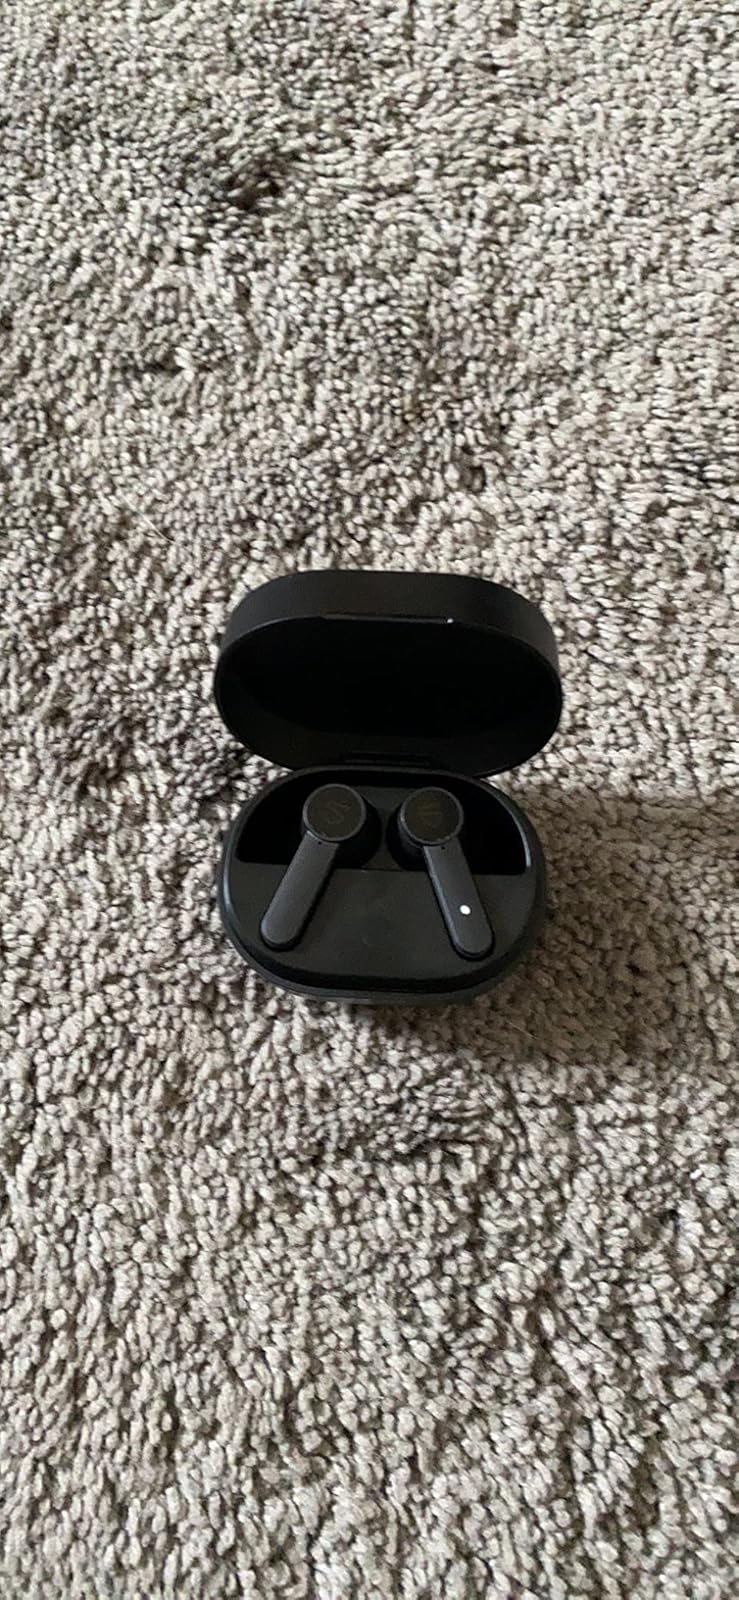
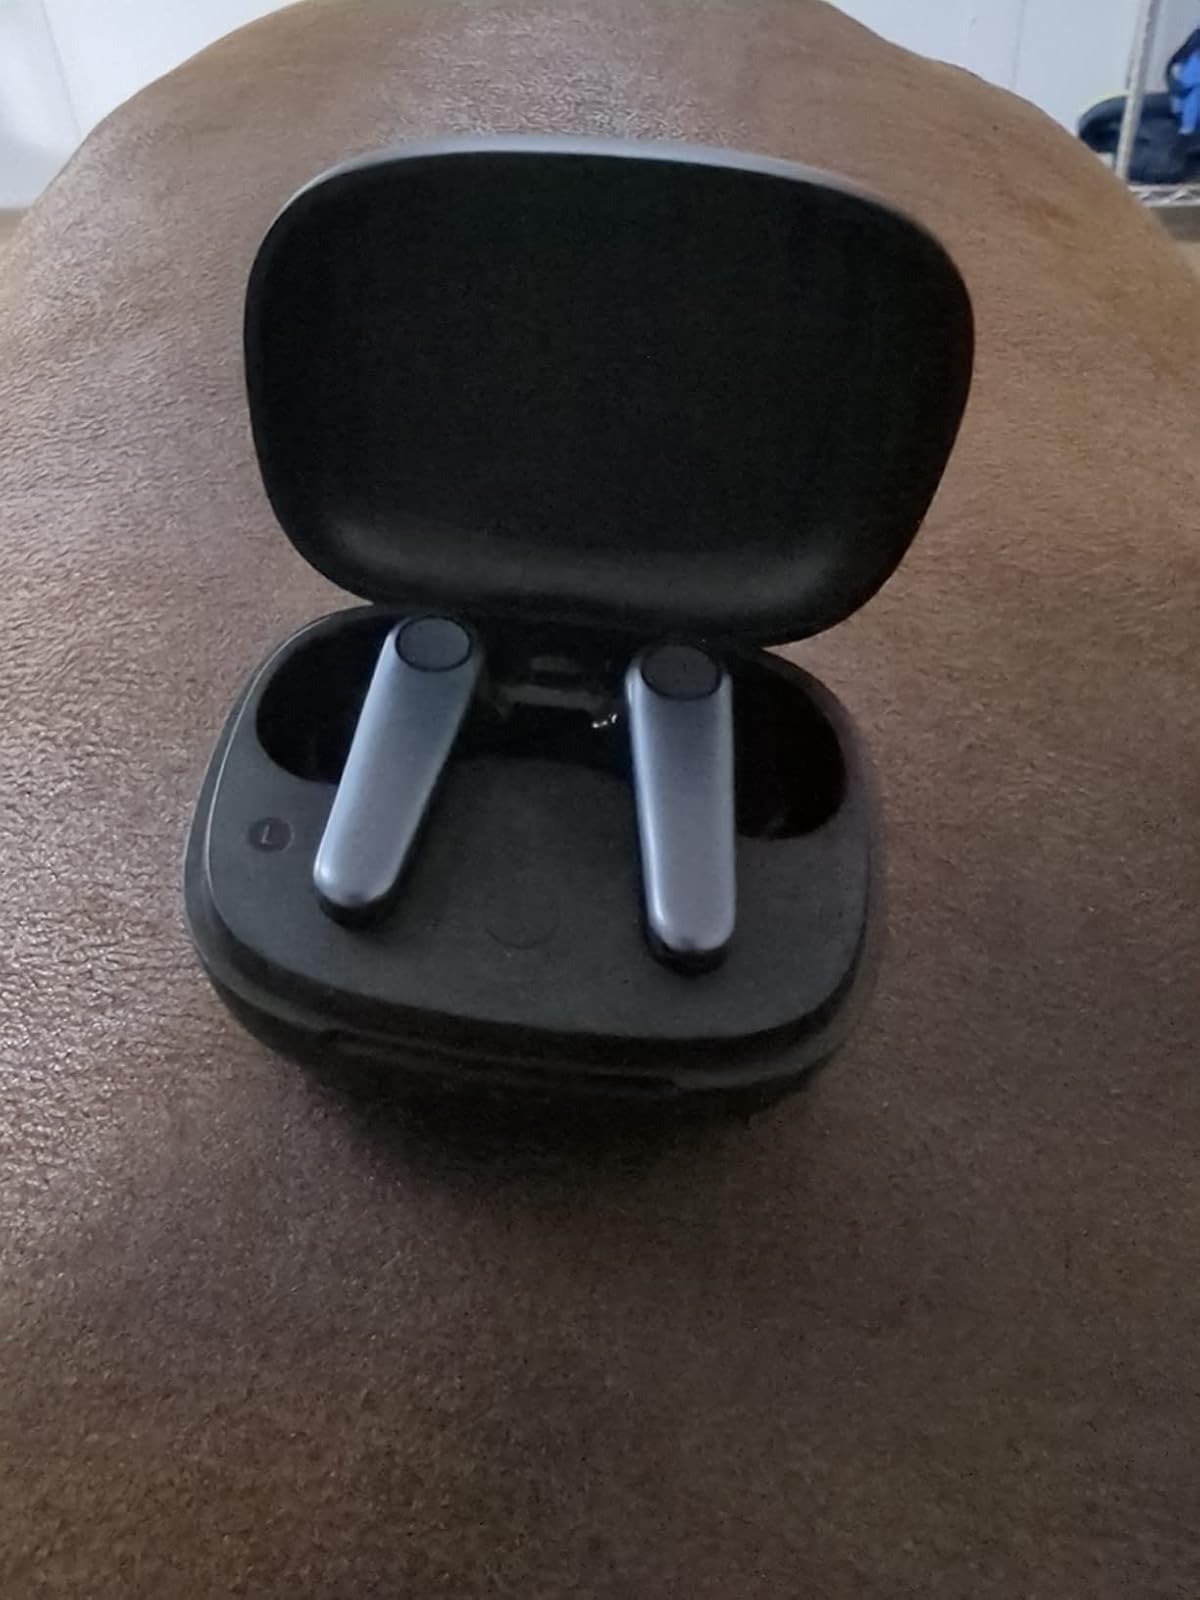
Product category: earbuds
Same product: no